Jim Hatfield

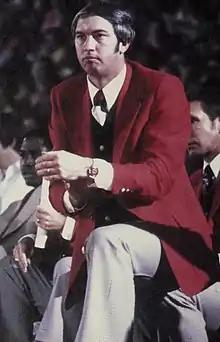
Hatfield during the 1977–78 season

Jim Hatfield (December 28, 1943 – February 26, 2025) was an American college basketball coach. He was head coach of the Southwestern Louisiana Ragin' Cajuns, Mississippi State Bulldogs, and the Hardin–Simmons Cowboys.